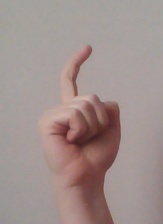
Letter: ra